Wellington Lima (acrobat)

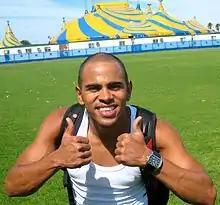

Wellington Lima (born 20 November 1979) is a Brazilian artistic acrobat and performer who currently works as a performer in the OVO show at Cirque du Soleil.